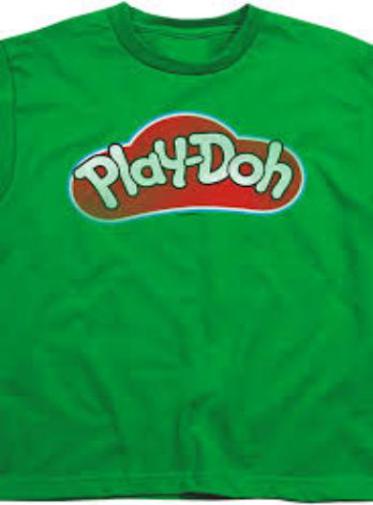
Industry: Leisure